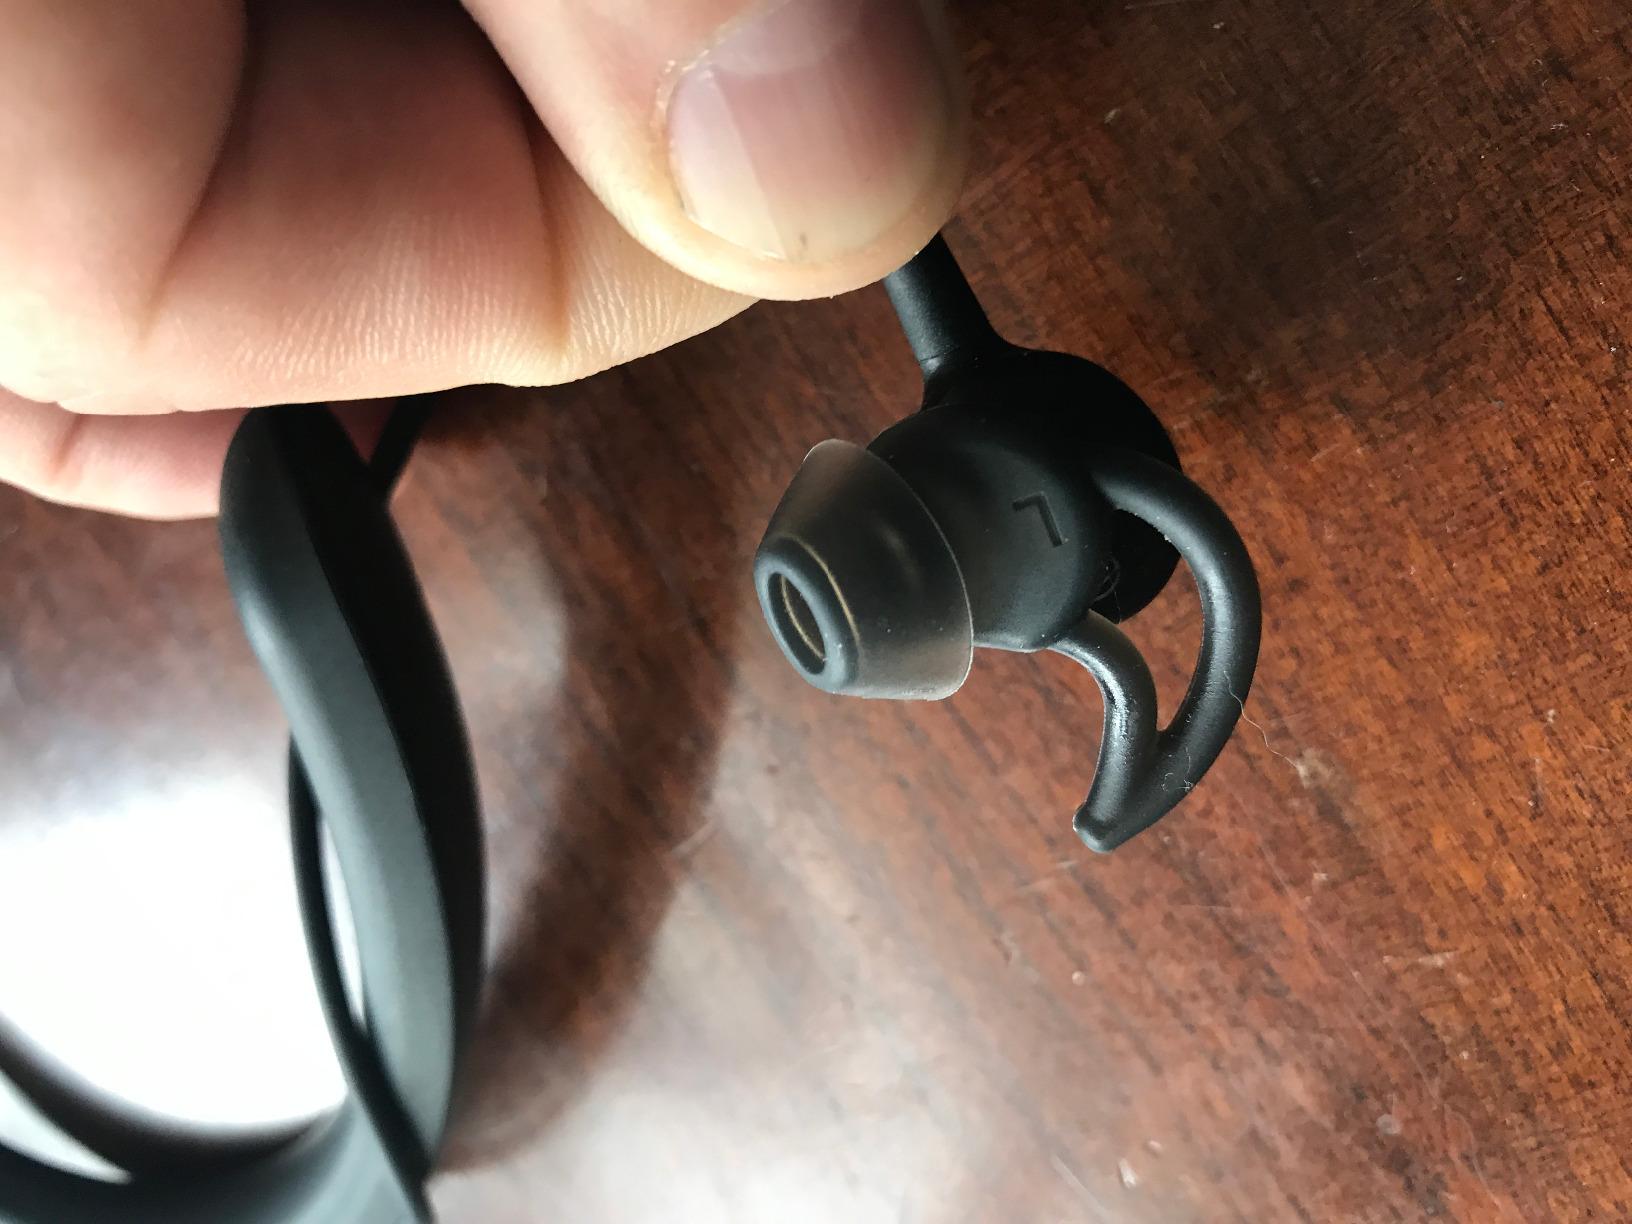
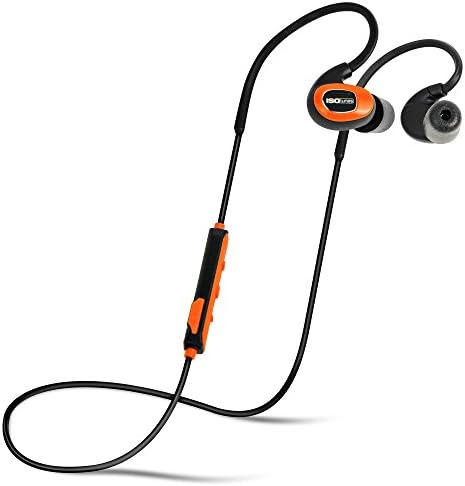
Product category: headphones
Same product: no